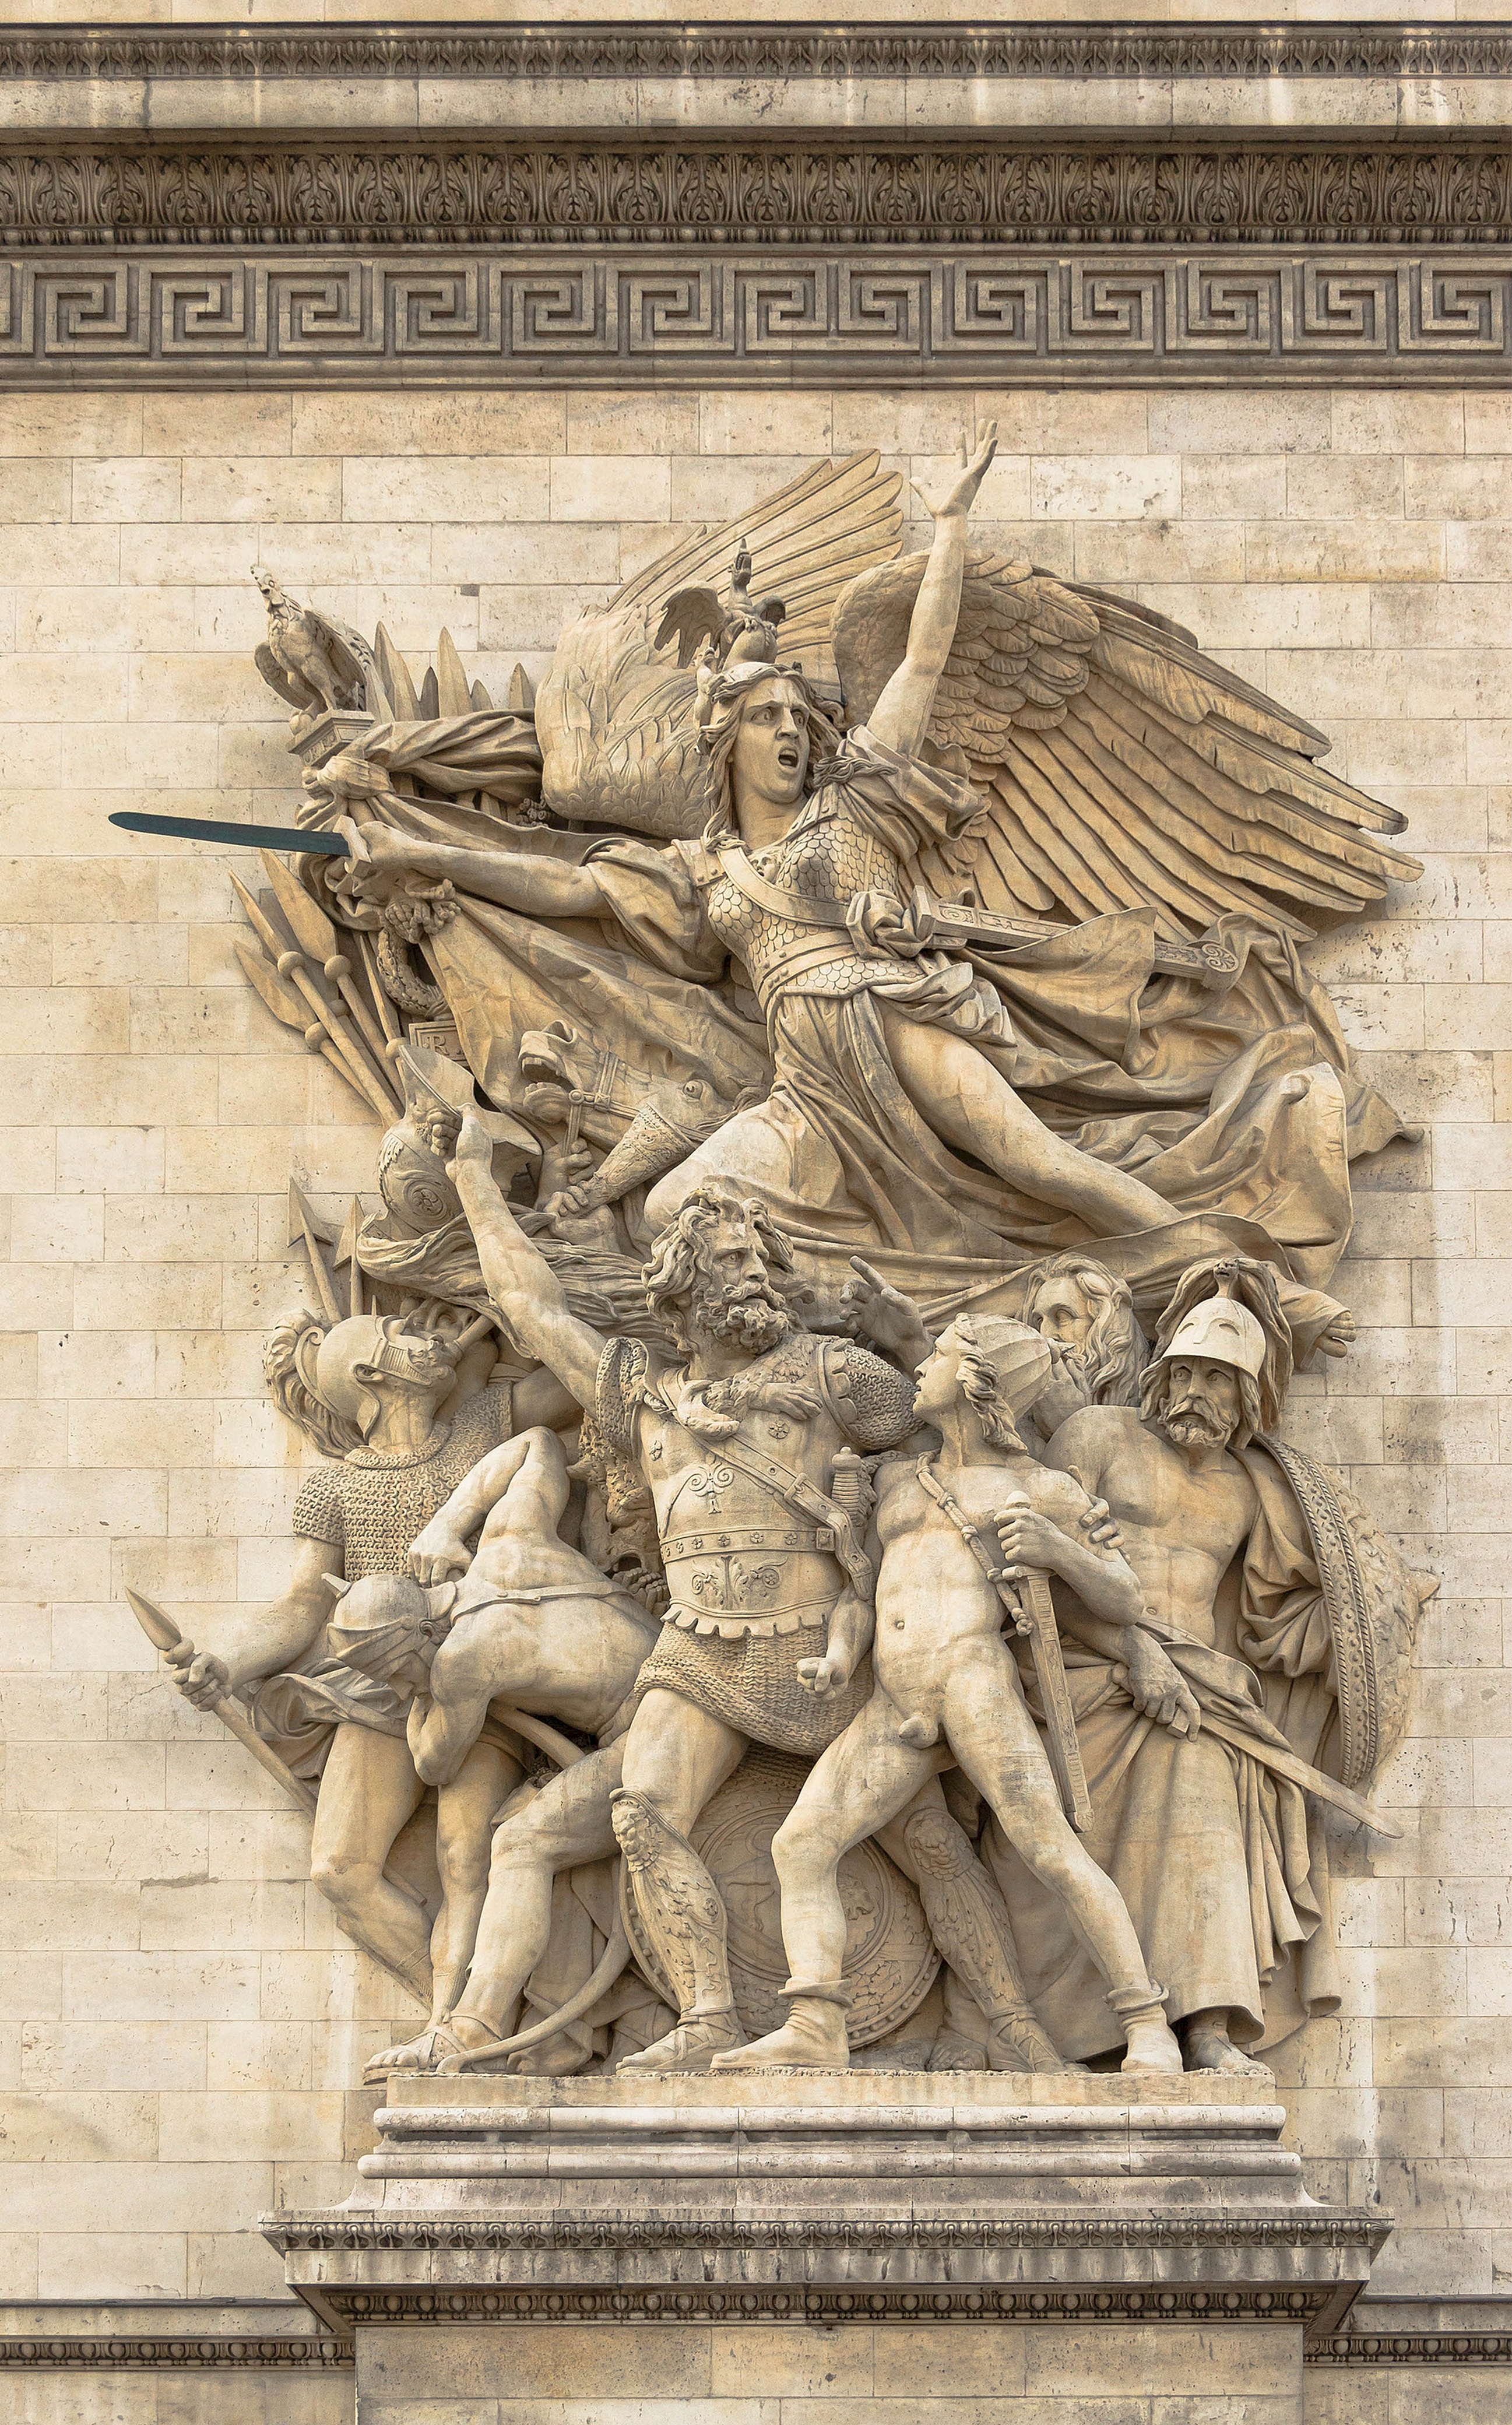
structure, paris, monument, france, statue, symbol, landmark, historic, arc de triomphe, sculpture, art, culture, carving, relief, mythology, stone carving, bas relief, ancient history, classical sculpture, la marseillaise, fran ois rude, departure of volunteers, etoile